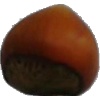
Label: Nut Forest 1